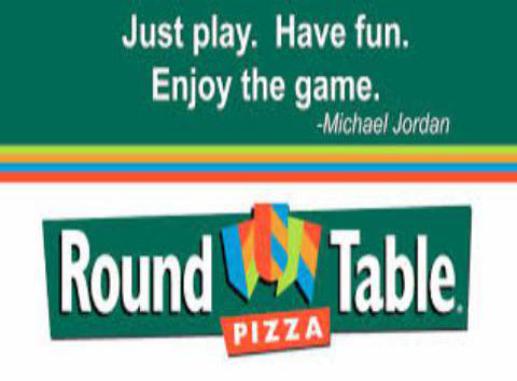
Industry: Food